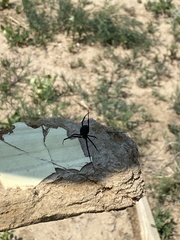
Species: Lactrodectus_hesperus